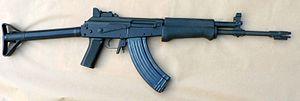
Après la Seconde Guerre mondiale, la Finlande décide d'adopter une politique étrangère à la fois neutre et conciliante envers l'OTAN et le Pacte de Varsovie. Dans le domaine des fusils d'assaut, Helsinki choisit l'AK-47 soviétique dénommée 7,62 Rynnäkkökivääri 54 pour Fusil d'assaut 1954 calibre 7,62 mm pour ses fantassins. De même, les parachutistes adoptèrent une variante du Fusil Type 56 chinois appelé localement 7;62Rk 56 TP. Après avoir essayé des modèles étrangers et des prototypes nationaux, les militaires choisissent finalement le 7,62 RK 62